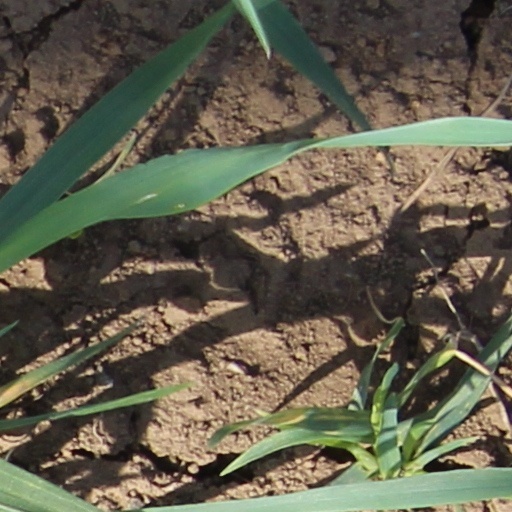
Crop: wheat